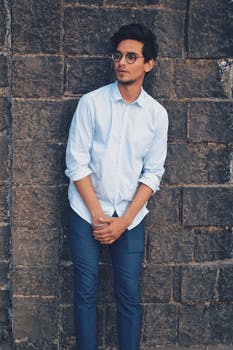
Label: No Watermark